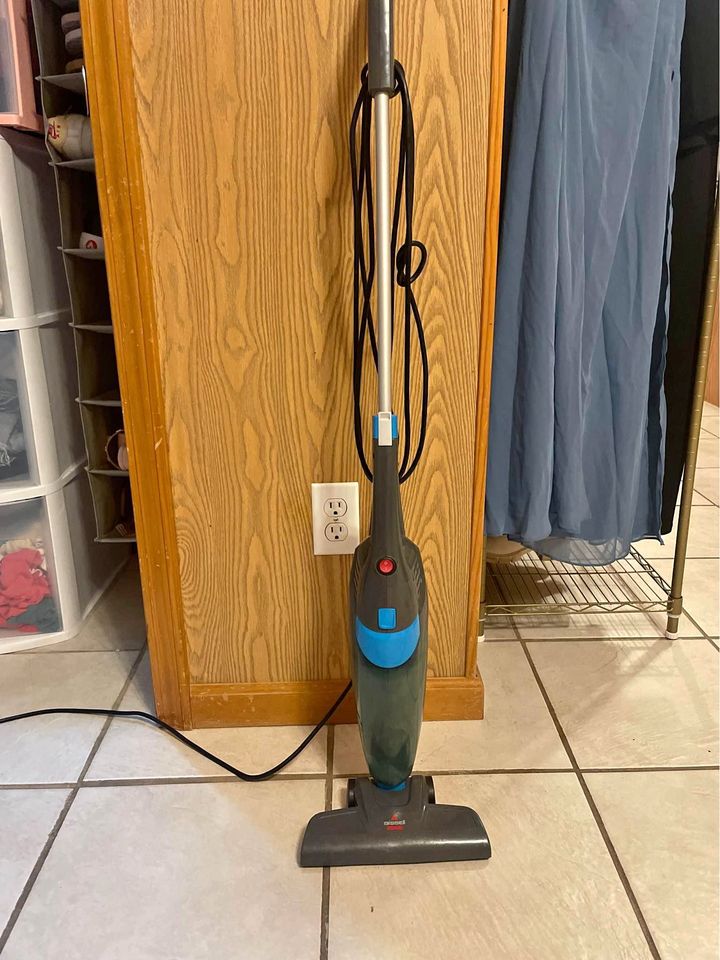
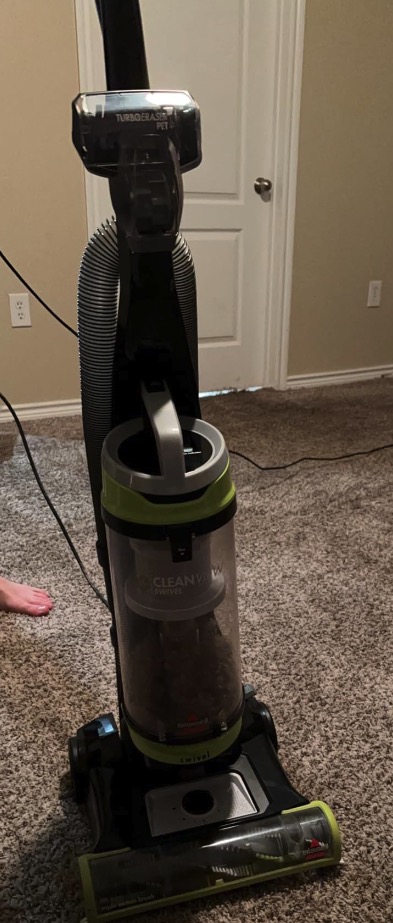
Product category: items_vacuum
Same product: no